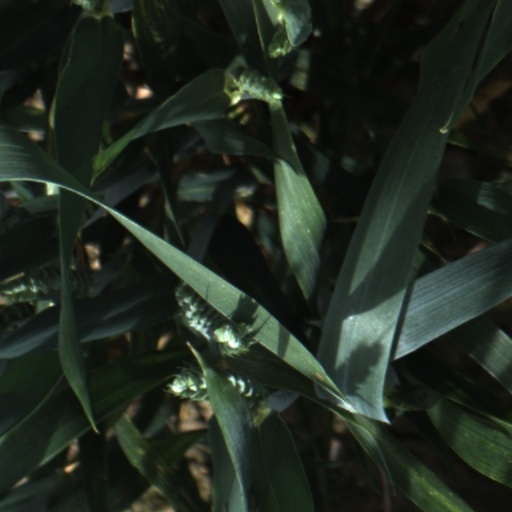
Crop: wheat